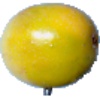
Label: Maracuja 1